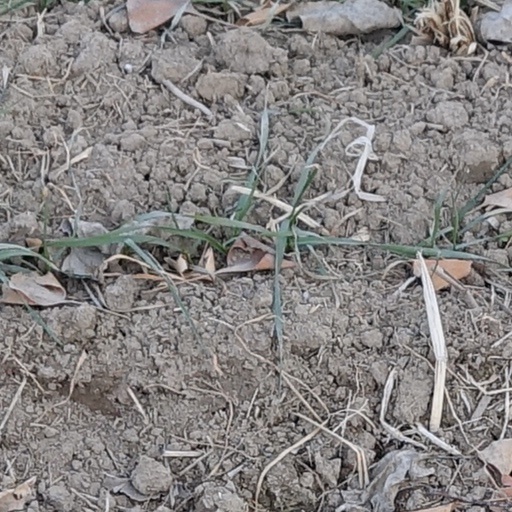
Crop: wheat